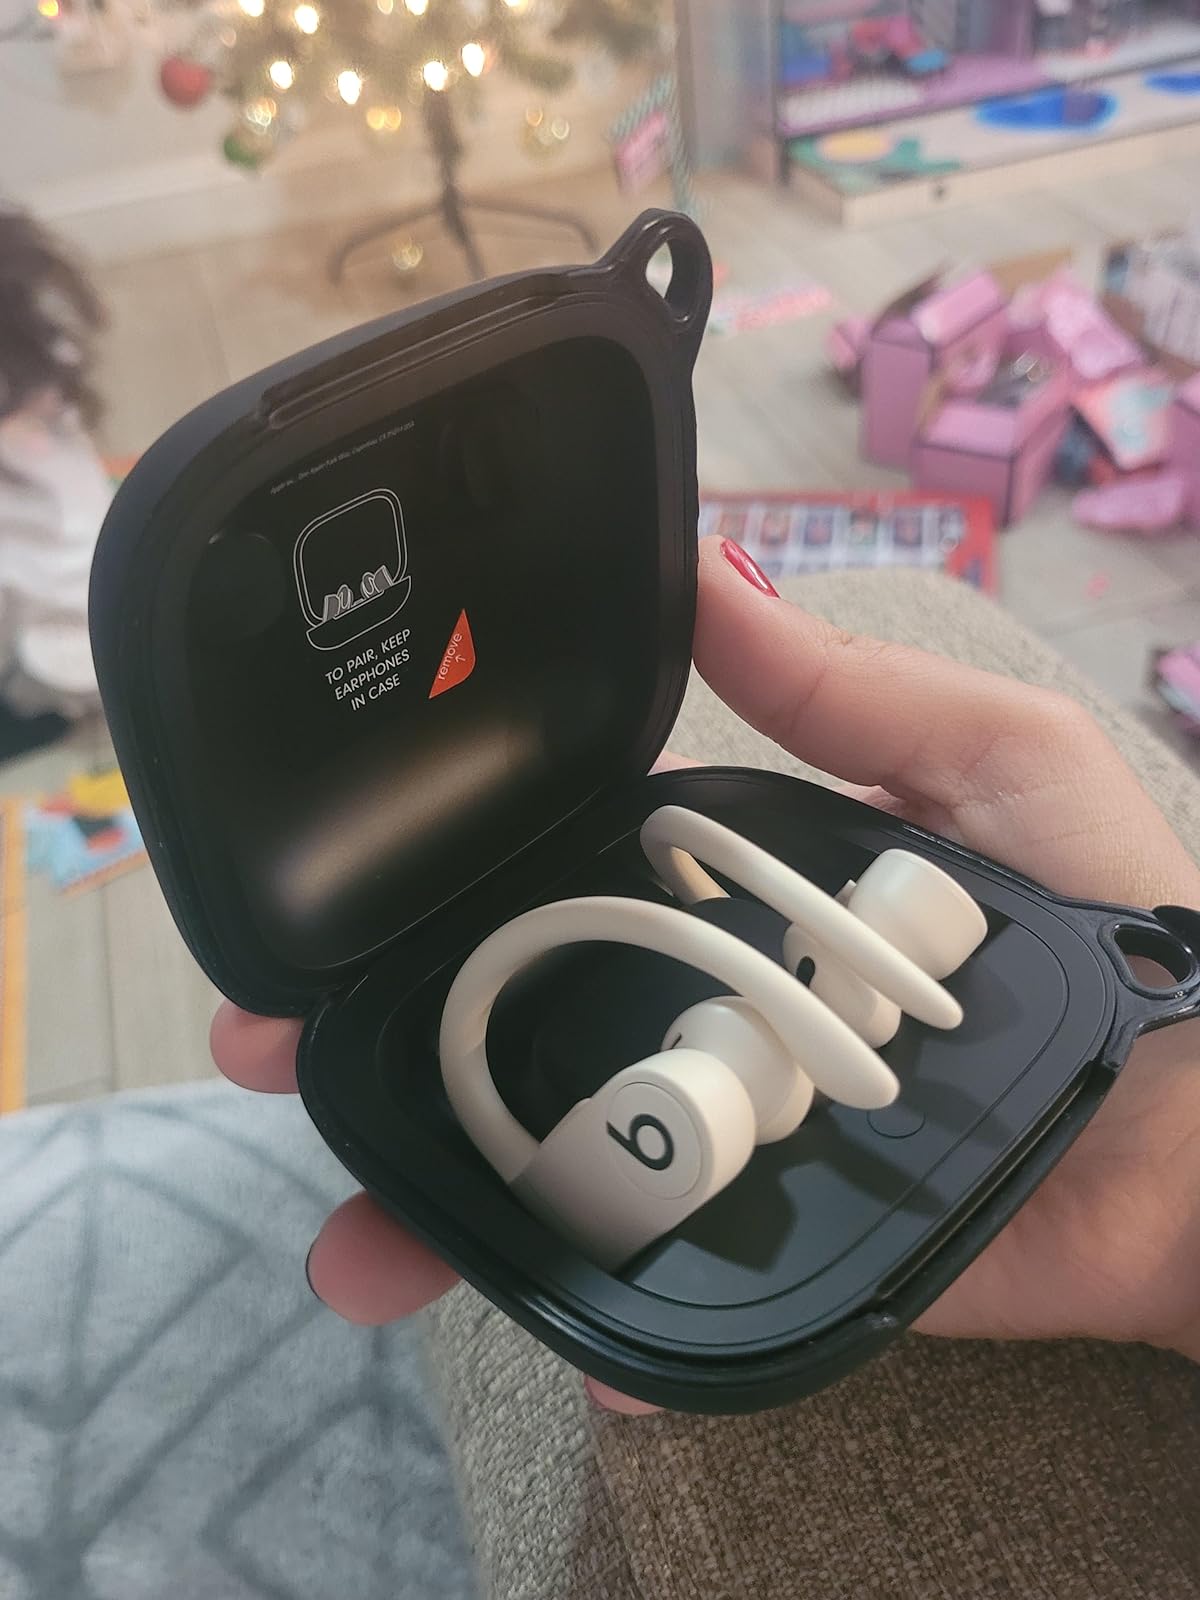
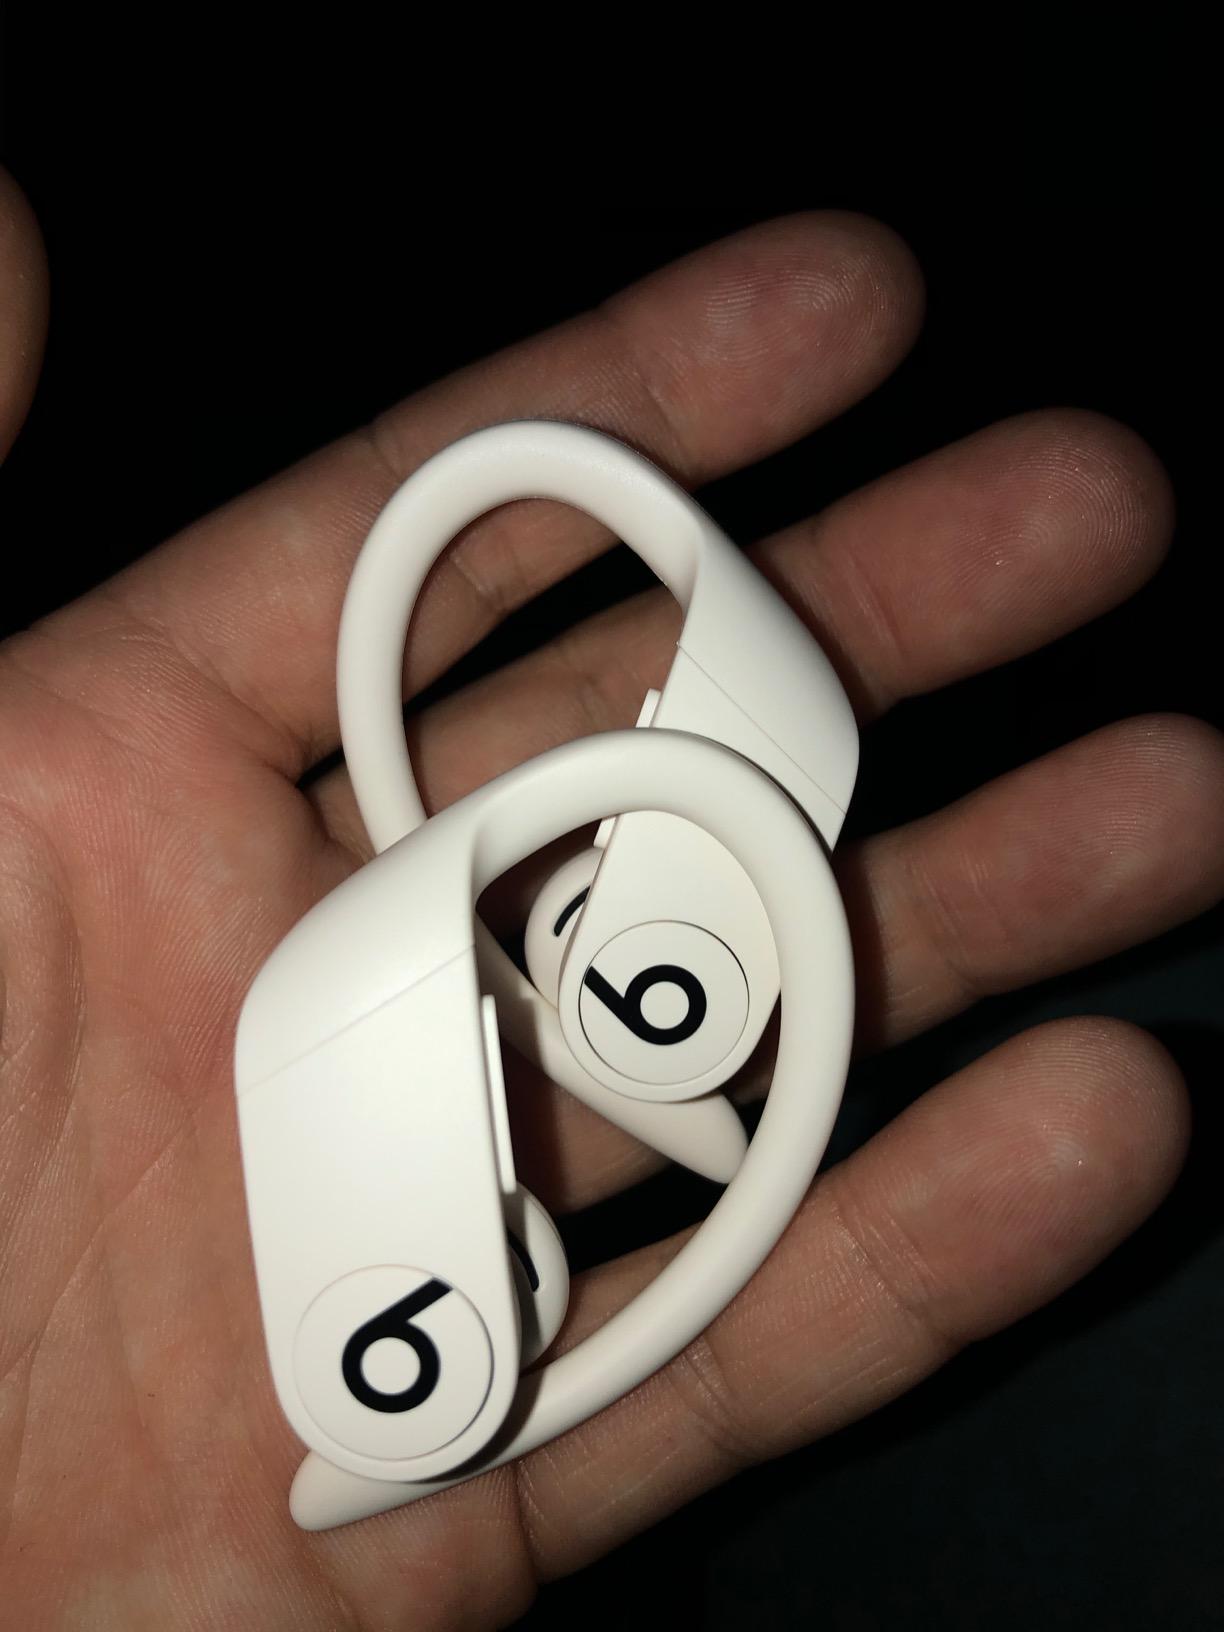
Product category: earbuds
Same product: yes